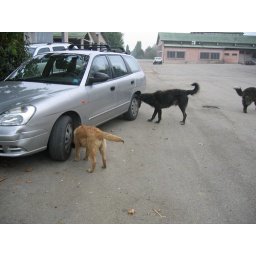
This is at the Pannini cheese cars and vinegar empire near Modena: the dogs were extremely interested in the Daewoo.